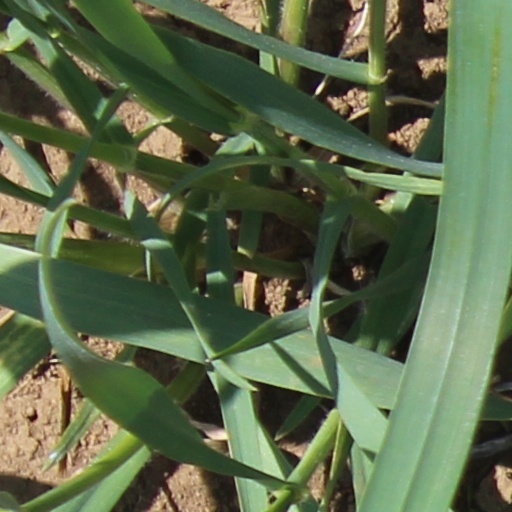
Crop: wheat